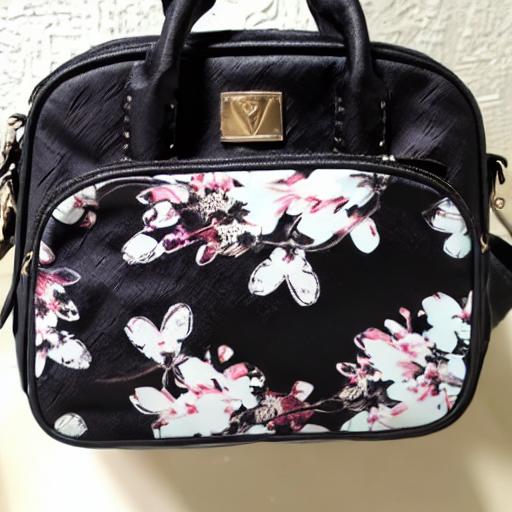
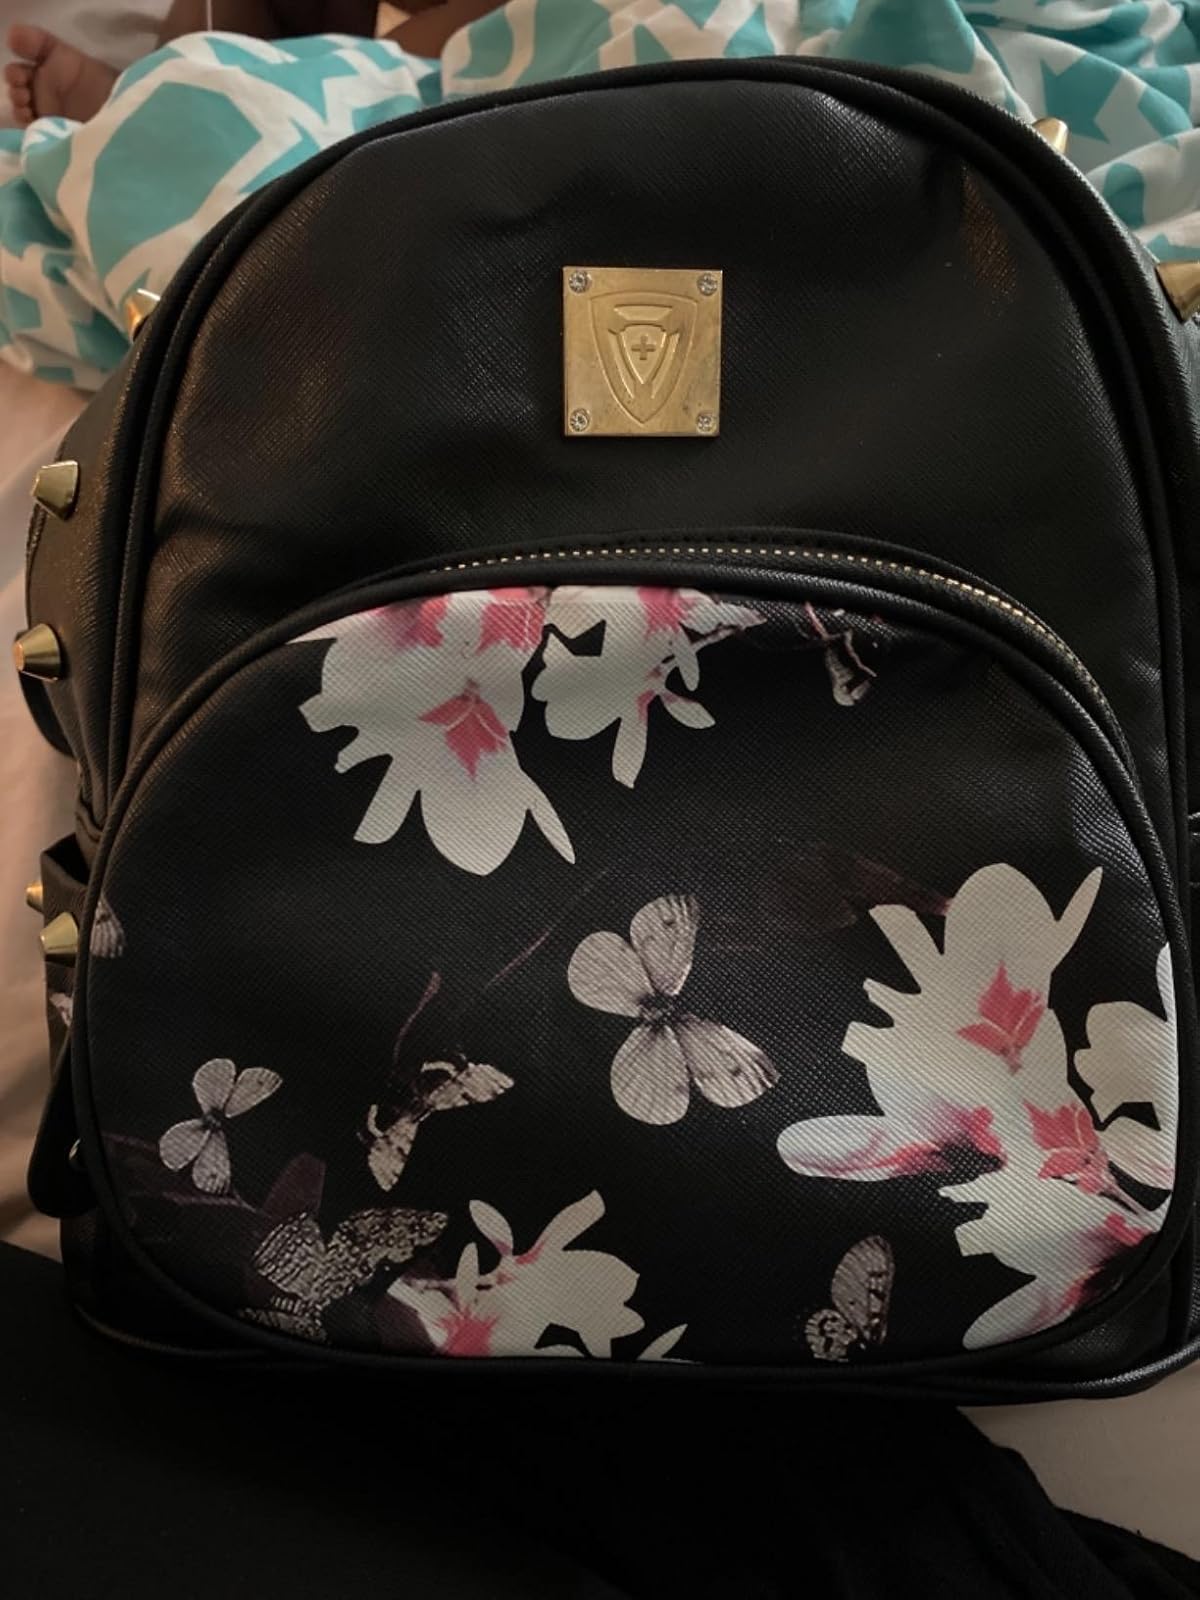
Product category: accessories_handbag
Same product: no